Louis Valcke

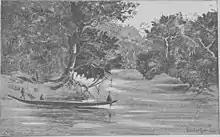
Crossing over the Inkisi River. From "Stanleys expedition till Emin Paschas undsättning" (1890)

Stanley had decided to replace the "Royal" by whaling boats on the Isanghila-Manyanga reach, and transport the steamer to Léopoldville.